Boorowa railway line

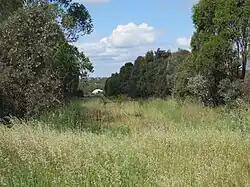
Part of the abandoned Boorowa railway line, now habitat for the Superb parrot

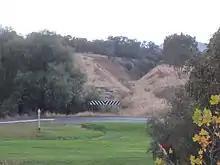
Boorowa railway line cutting at Galong, New South Wales (2015)

The Boorowa railway line is a closed railway line in New South Wales, Australia. The line ran for north to the town of Boorowa from the Main South railway line at Galong.